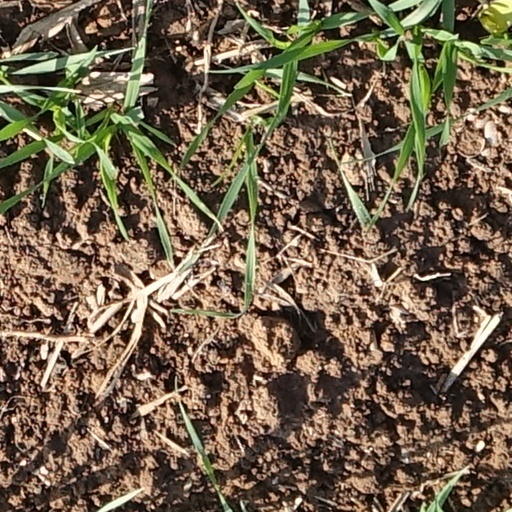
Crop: wheat